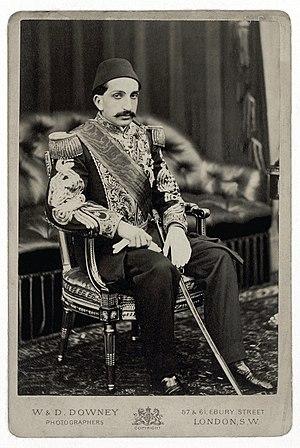
Le Sultan Abdul Hamid II (1842-1918), probablement au château de Balmoral (Grande-Bretagne), en 1867.